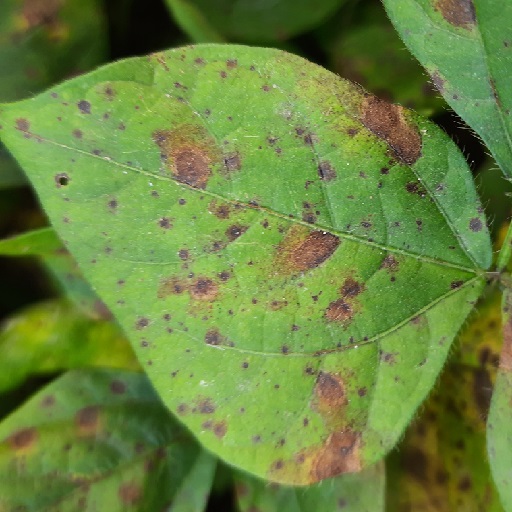
Label: Anthracnose